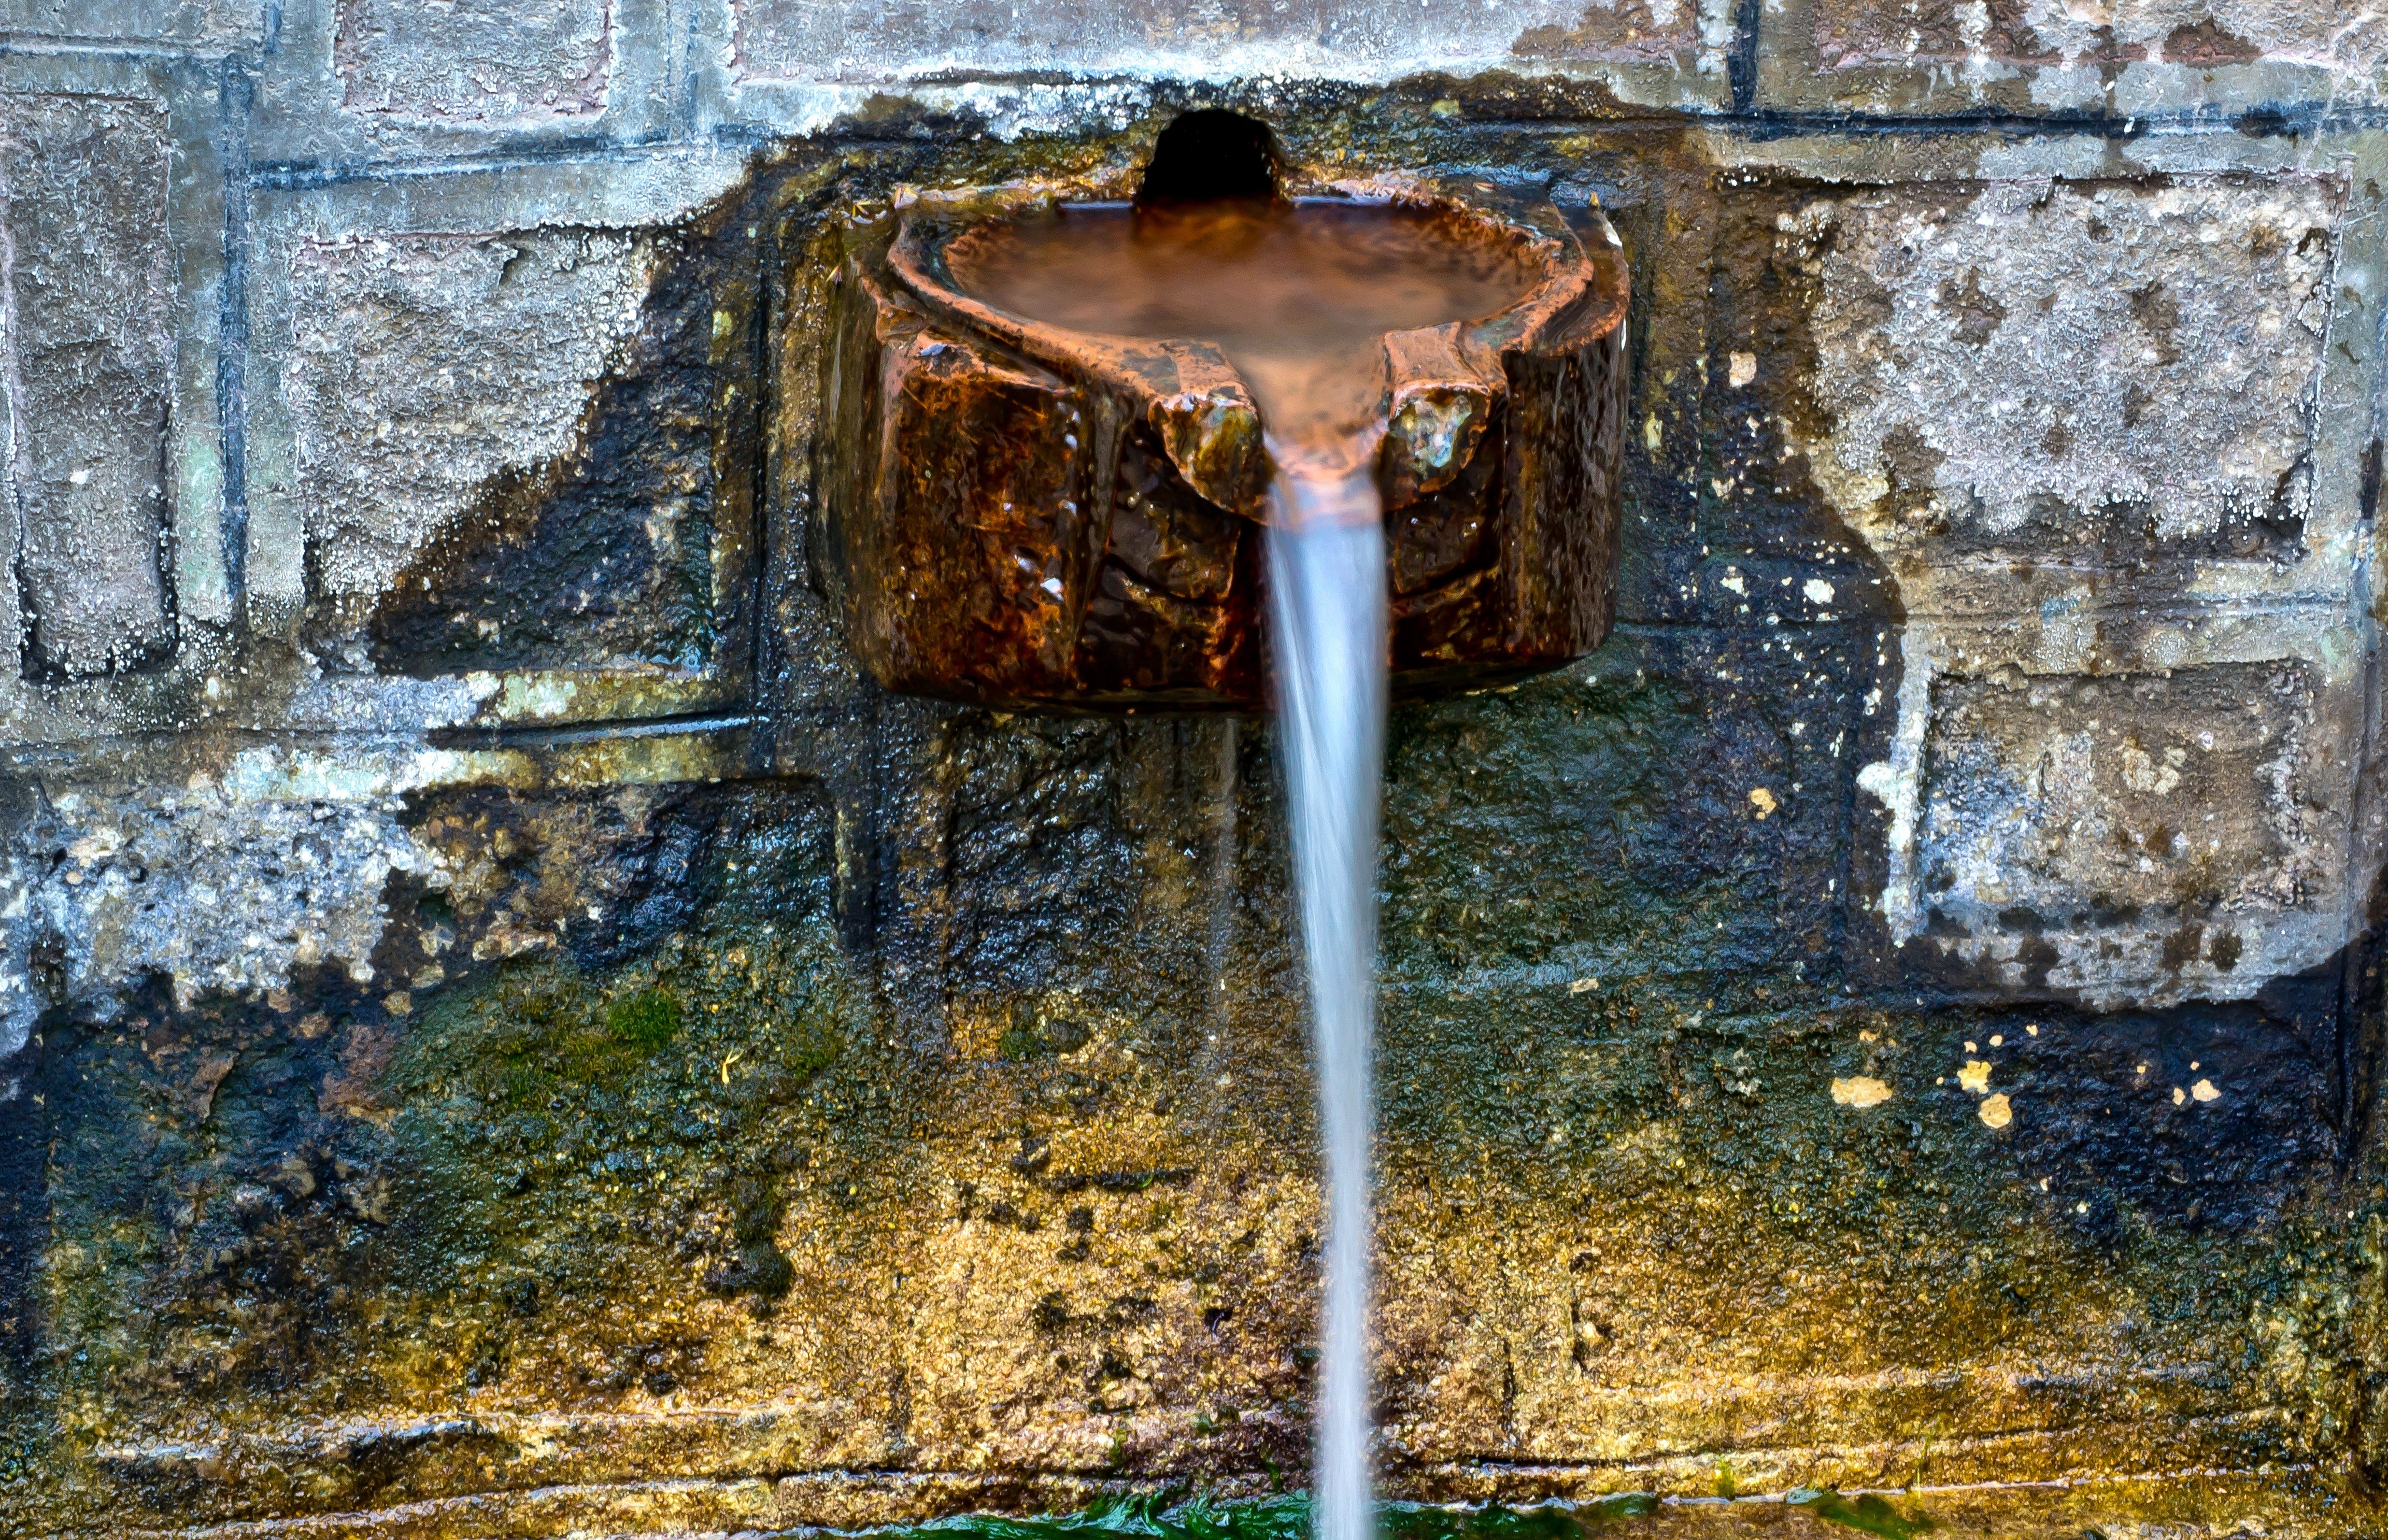
water, building, spring, flow, reflection, flowing, macro, close up, outside, greece, spout, water feature, lesbos